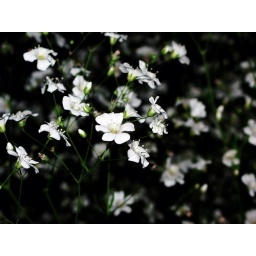
At my house, soft and delicate flowers sit presented in a white vass.